Astrantia major

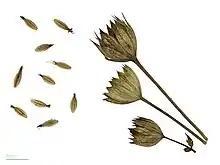
"Astrantia major" - MHNT

Astrantia major, the great masterwort, is a species of flowering plant in the family Apiaceae, native to central and eastern Europe. Growing up to tall by broad, it is an herbaceous perennial, much used in gardens.